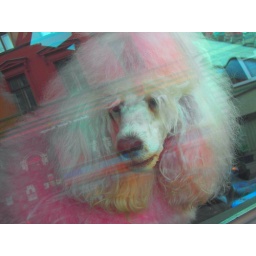
I found this pink poodle waiting in the back of a car in Berlin Kreuzberg